Ciudad Juárez

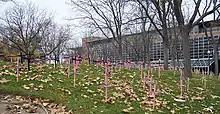
Crosses erected as a monument to victims of the Juárez femicides in front of the student union at the University of Utah

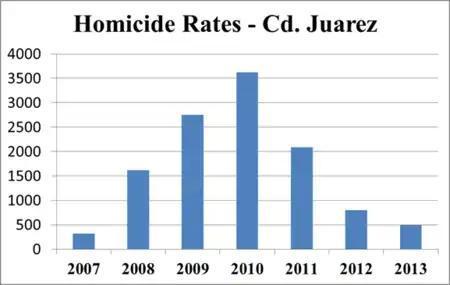
Chart showing decline in the murder rate. Source: InSightCrime.org

Between the 1960s and 1990s, Juárez saw a high level of population growth due in part to the newly established maquiladoras. The end of the Bracero Program also brought workers back from border cities in the U.S. through Ciudad Juárez, contributing to the growing number of citizens.